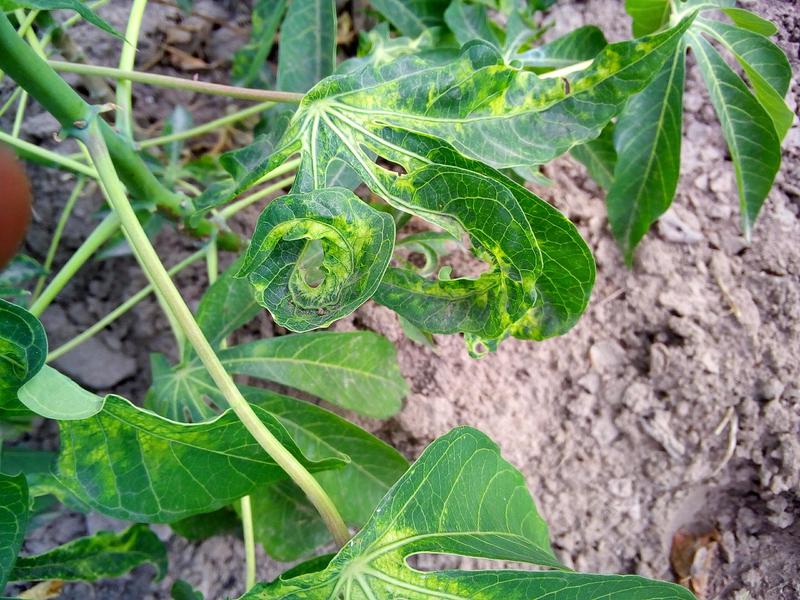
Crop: cassava
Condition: mosaic_disease